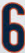
Number: 6